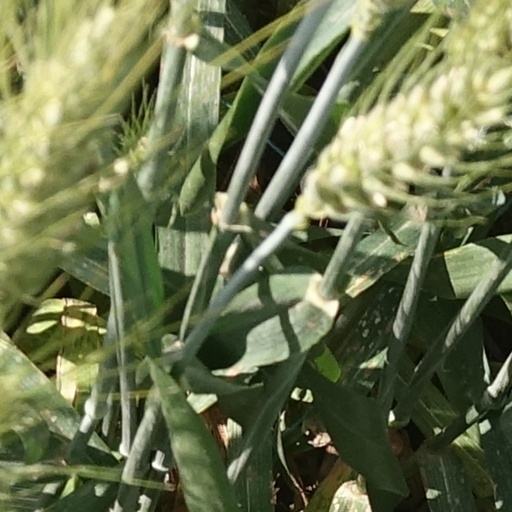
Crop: wheat